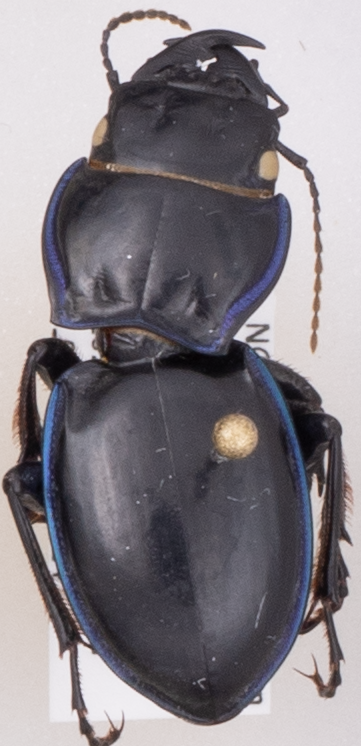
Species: Pasimachus elongatus
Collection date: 2022-06-14
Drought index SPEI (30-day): -0.17
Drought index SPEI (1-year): -0.17
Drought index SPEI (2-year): -1.45